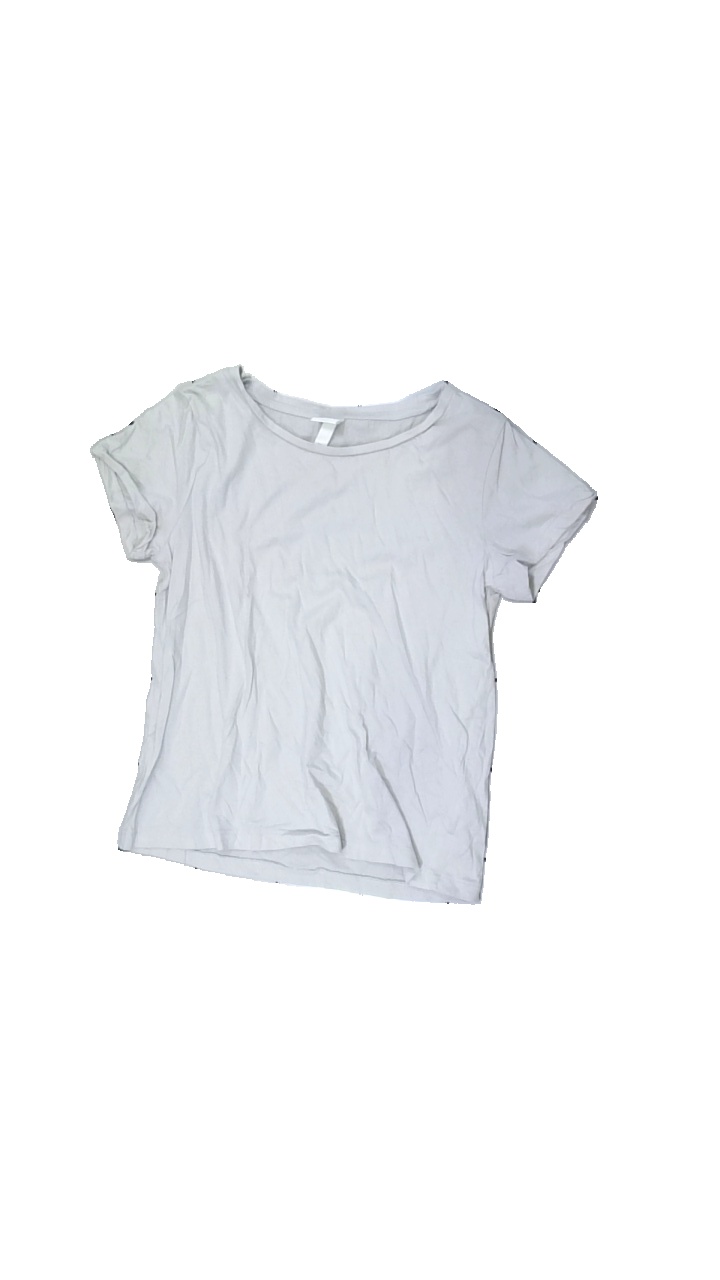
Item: T-shirt (Ladies)
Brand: H&m
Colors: White
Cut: Regular, C-collar
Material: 100% cotton
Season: All
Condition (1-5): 3
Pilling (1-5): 4
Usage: Recycle
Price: <50